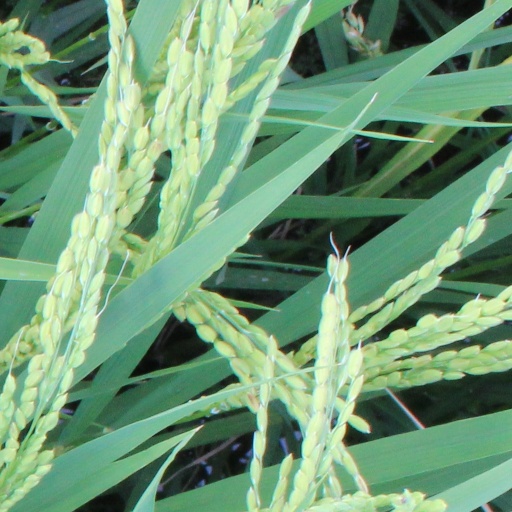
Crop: rice